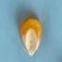
Maize quality: Good